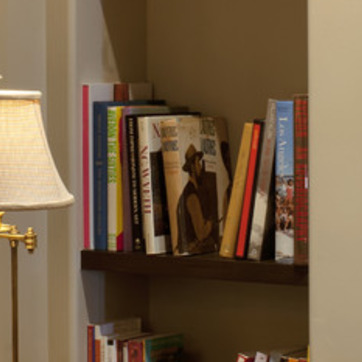
Material: paper